William Alexander Cant

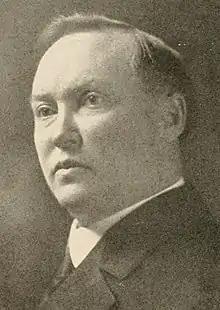

William Alexander Cant (December 23, 1863 – January 12, 1933) was a United States district judge of the United States District Court for the District of Minnesota.